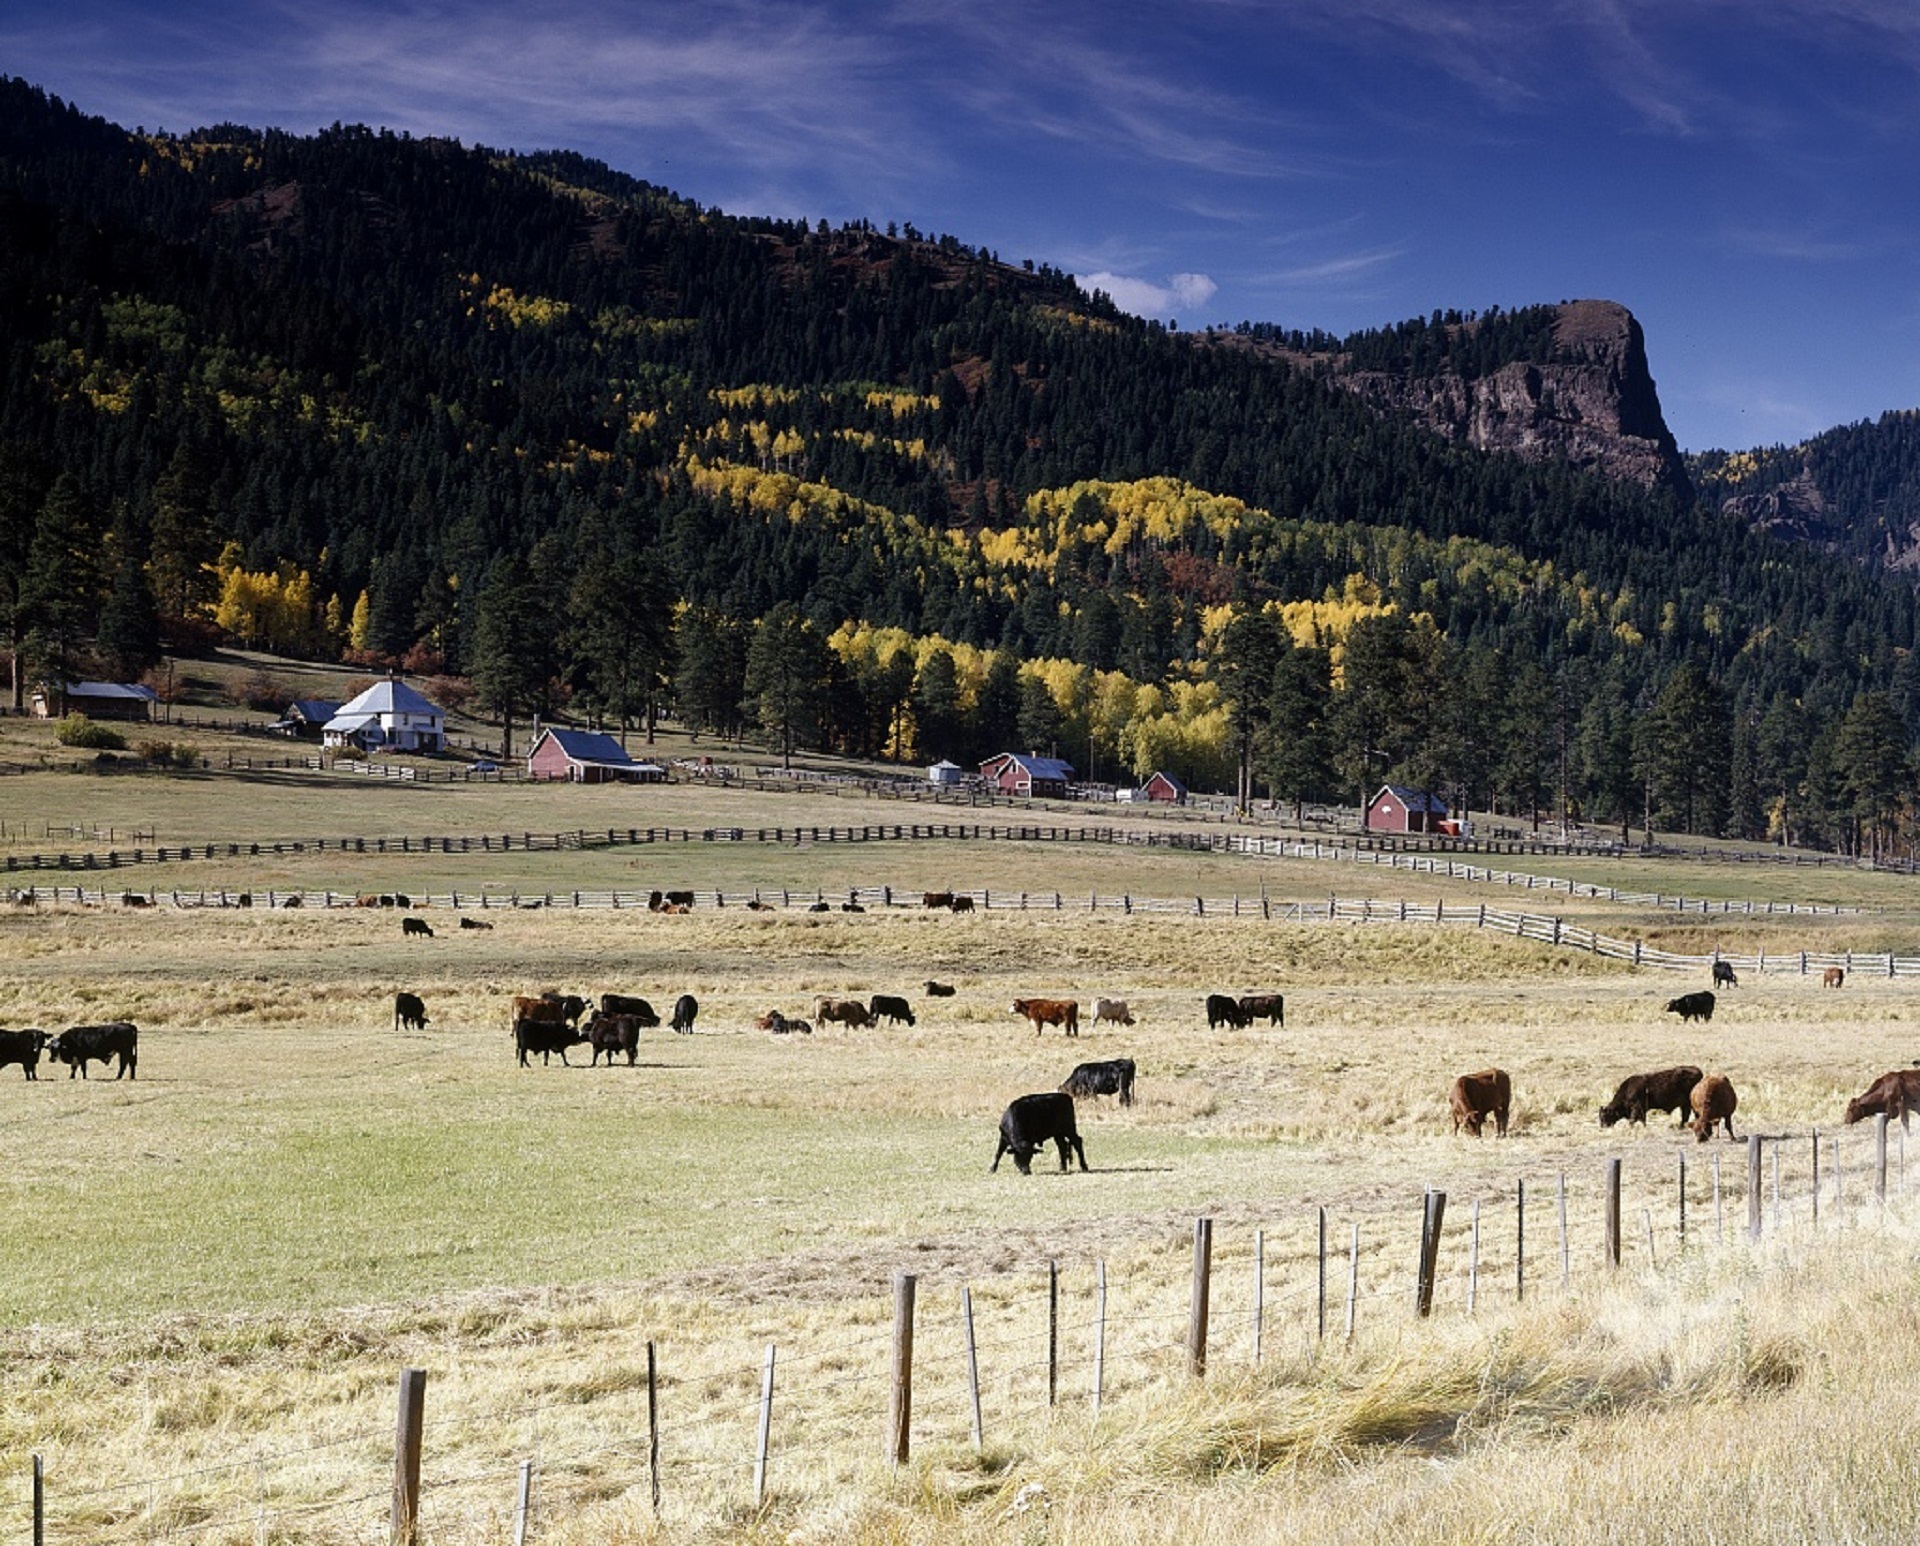
landscape, wilderness, mountain, field, countryside, hill, lake, valley, mountain range, rural, cattle, herd, pasture, grazing, livestock, ranch, agriculture, beef, eating, mountains, animals, plateau, fences, rural area, mountainous landforms, cattle like mammal